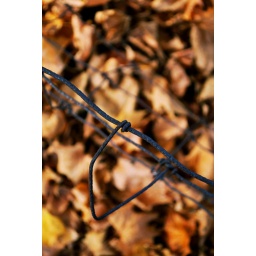
~Happy Fence Friday~An old rusty fence on the side of the road by an old corn field.